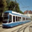
Label: streetcar